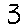
Label: 3